Fun and Games (1971 film)

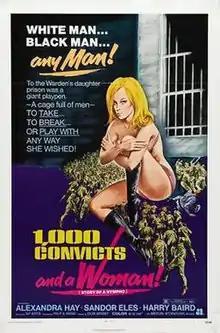
American Theatrical release poster

Fun and Games (US title: 1000 Convicts and a Woman) is a 1971 British comedy-drama and sexploitation film directed by Ray Austin and starring Alexandra Hay, Sandor Elès, Harry Baird and Neil Hallett. The original screenplay was written by Academy Award nominee Oscar Brodney.